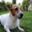
Label: dog